Fairfield University Art Museum

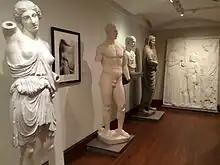
The museum features historic plaster casts after important works from ancient Greece and Rome

The Meditz Gallery, which resembles an early Christian basilica in plan, showcases ten paintings from the Italian Renaissance and Baroque periods, works gifted to the University by the Samuel H. Kress Foundation through Bridgeport's Discovery Museum. The entrance hall to the museum contains highlights from the University's collection of plaster casts after exemplary works from Ancient Rome and Greece, including eight recently donated to the University by the Acropolis Museum in Athens.